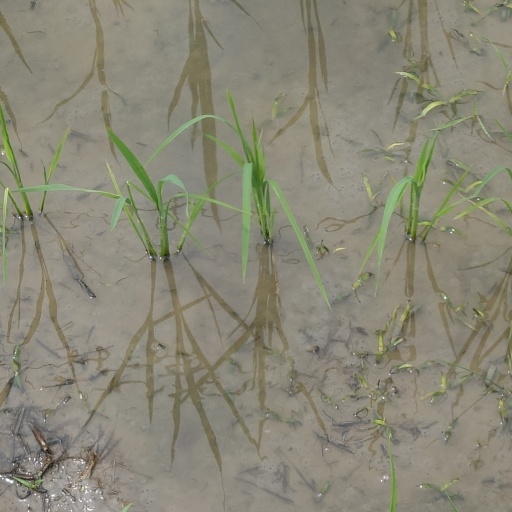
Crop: rice